Edison Volta Prize

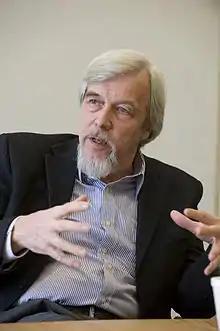
Director General of CERN, Rolf-Dieter Heuer, 2012 Edison Volta Prize laureate

The Edison Volta Prize is awarded biennially by the European Physical Society (EPS) to individuals or groups of up to three people in recognition of outstanding achievements in physics. The award consists of a diploma, a medal, and 10,000 euros in prize money. The award has been established in 2012 by the Centro di Cultura Scientifica "Alessandro Volta", Edison S.p.A. and the European Physical Society.